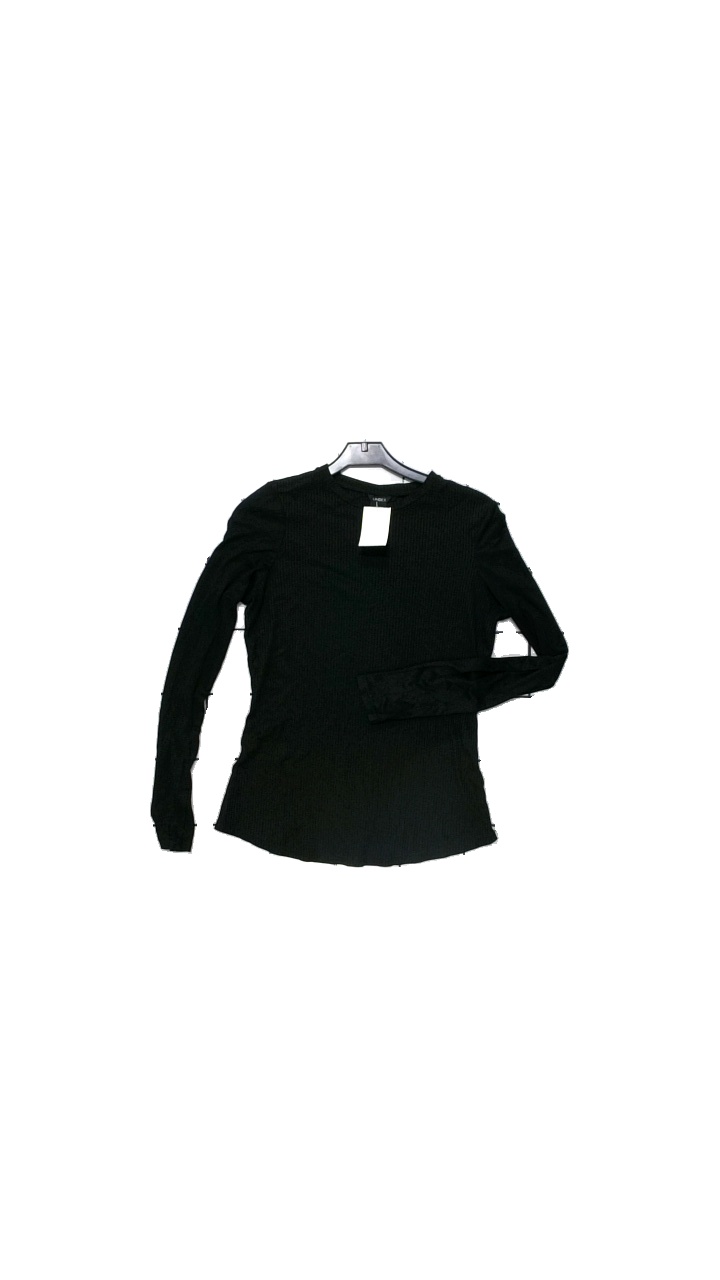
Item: Top (Ladies)
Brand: Lindex
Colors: Red, Brown, Multicolor
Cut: Regular, C-collar
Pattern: Striped
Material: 81%Acetate,17%Polyester,2%Elastane
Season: All
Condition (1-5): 4
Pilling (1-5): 4
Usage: Reuse
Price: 50-100